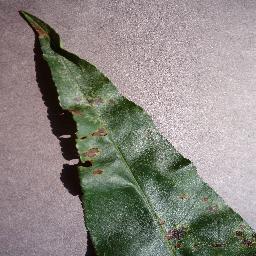
Label: Peach___Bacterial_spot